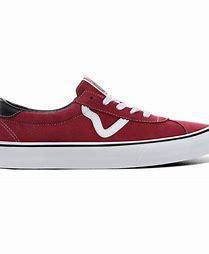
Brand: Vans
Model: Sport